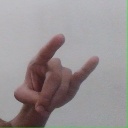
अक्षर: च